Charles Louis Philippot

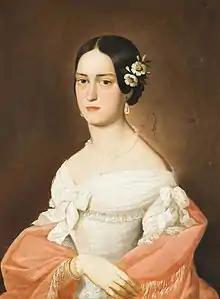
Portrait of a young lady (1847)

Charles Louis Philippot, also known as Karl Ludwig Philippot, (1 October 1801 - 31 December 1859) was a French artist who primarily worked in Český Krumlov.